Hill of Tarvit

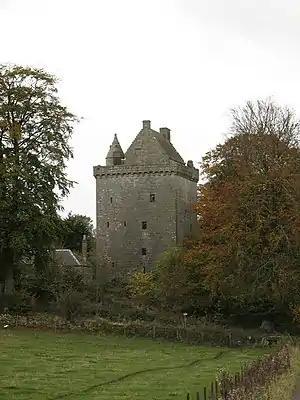
Scotstarvit tower

Between 1905 and 1906, the house and gardens were remodelled, for the Sharp family, by the renowned Scottish architect Sir Robert Lorimer incorporating French and Chippendale-style furniture, porcelain and paintings collected by F B Sharp.